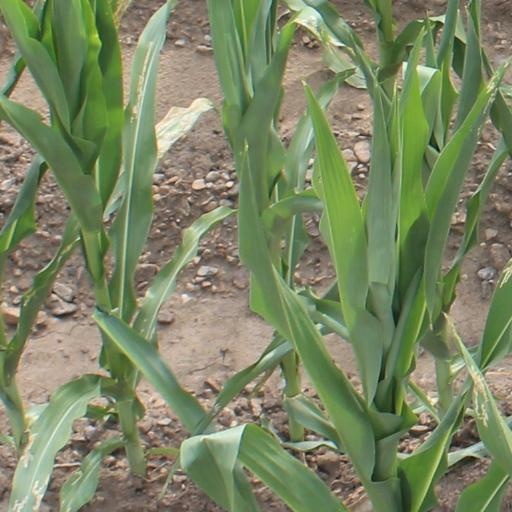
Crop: maize; corn